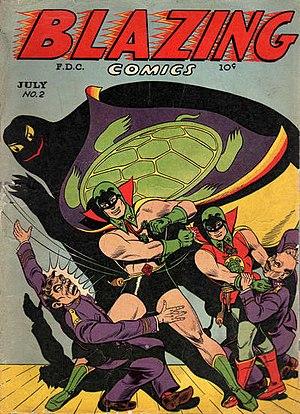
Blazing Comics 2 (juillet 1944), sur la couverture: The Green Turtle, de Chu F. Hing
The Green Turtle est un personnage de fiction et un super-héros publié par Blazing Comics. Il a été créé par Chu F. Hing et est apparu pour la première fois dans Blazing Comics en 1944.
Un super-héros, au féminin super-héroïne, est un type de personnage de fiction que l'on retrouve principalement dans les comics, c'est-à-dire les bandes dessinées américaines, et dans leurs adaptations audiovisuelles.